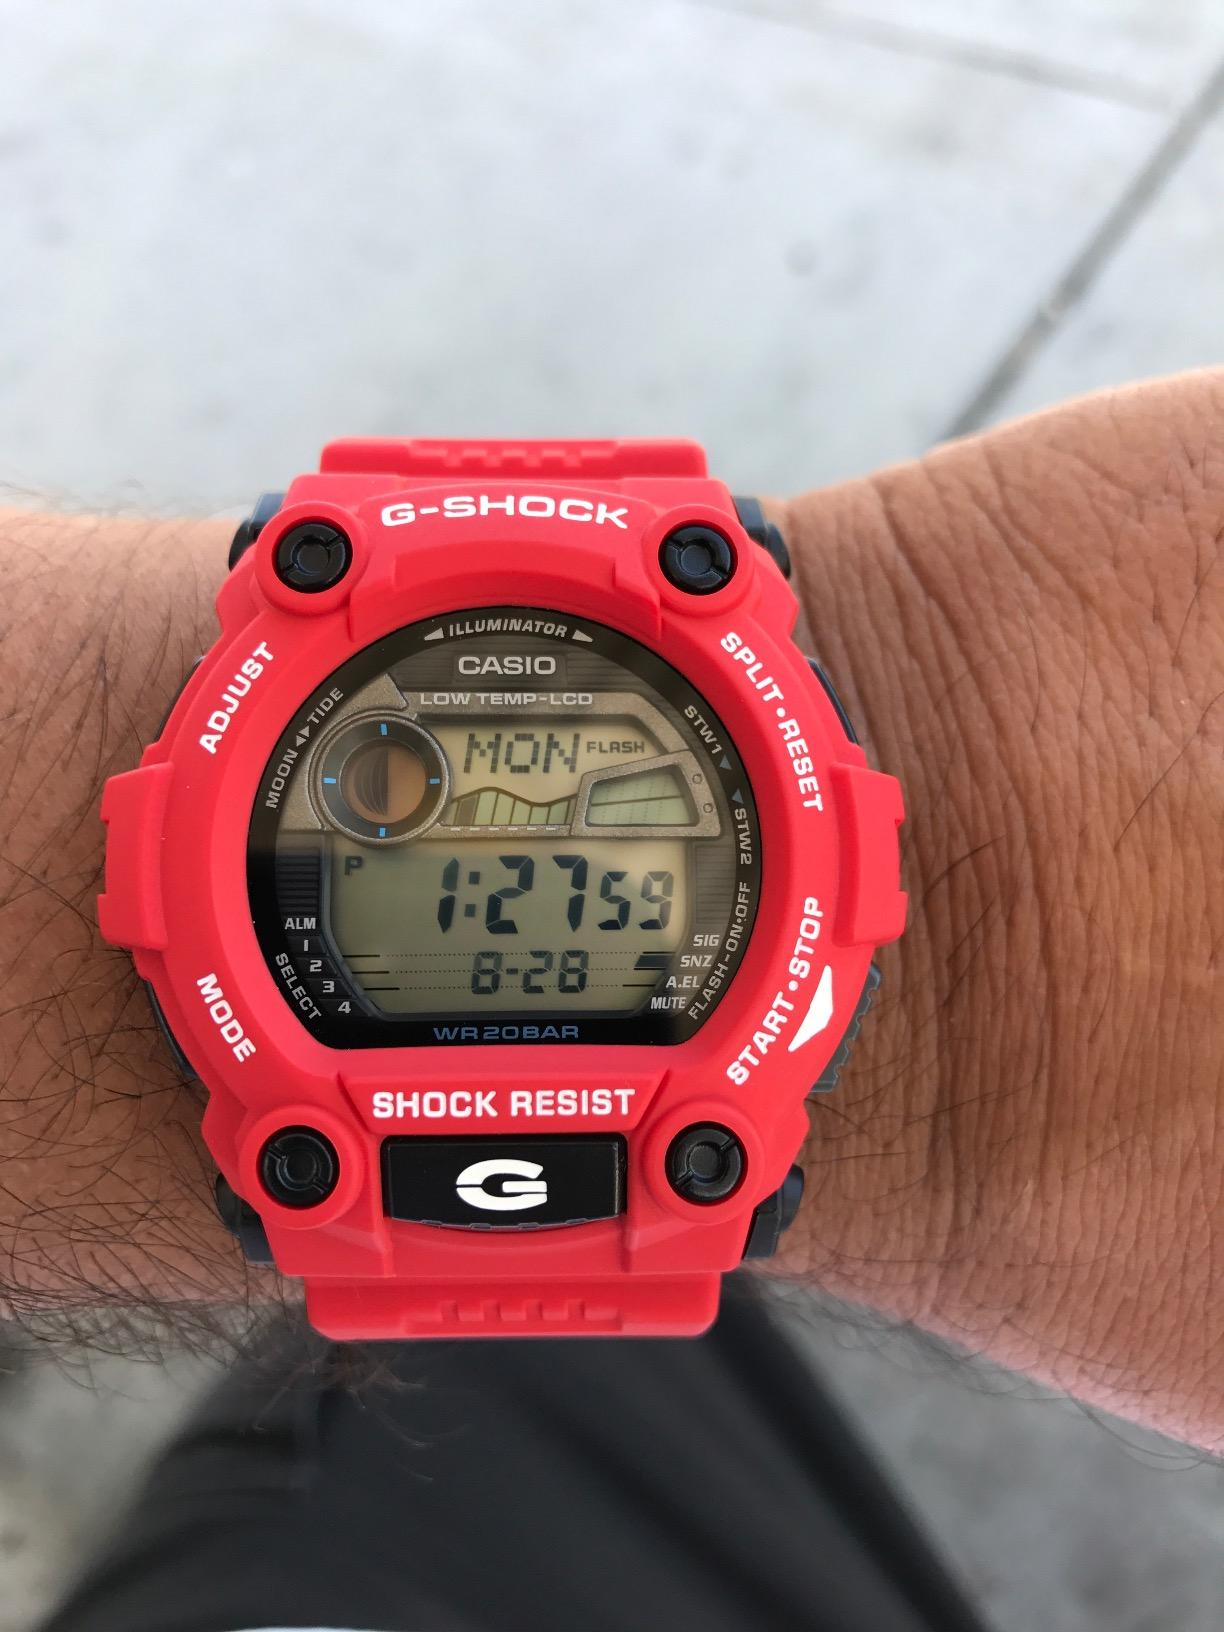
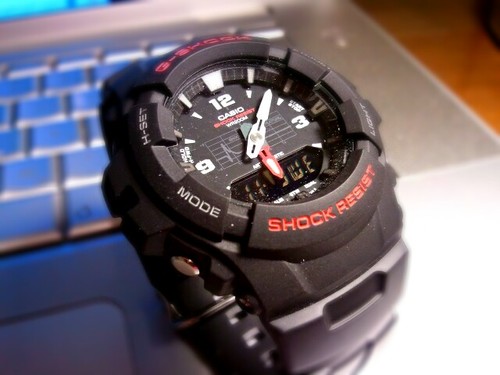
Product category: accessories_watch
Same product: no